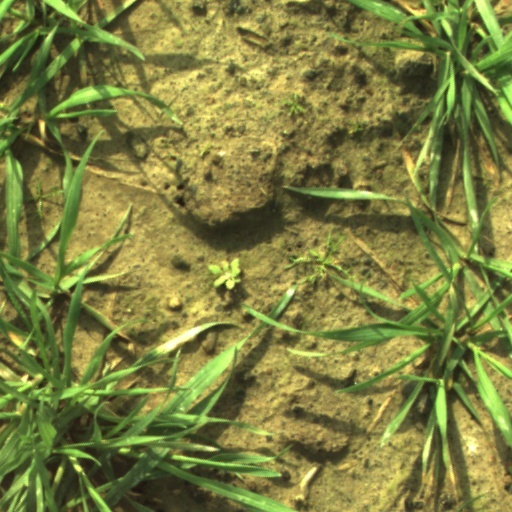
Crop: wheat